Tolkien fandom

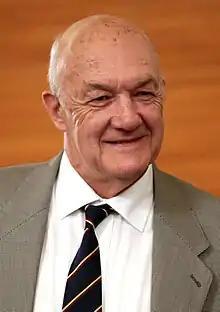
The Tolkien scholar Tom Shippey is renowned among scholars and Tolkienologists.

A fansite of Jackson's movies is TheOneRing.net (TORn), which was popular with the cast and crew of the film series. TORn was originally a small movie-news site. The filmmakers put effort into winning over fans, actively supporting sites for "Ringers". The site was founded in 1999 by a group of Tolkien fans eager for the upcoming trilogy. In 1998, Michael 'Xoanon' Regina and Erica 'Tehanu' Challis started a website related to the filming, including "spy" reports from Tehanu's visit to the New Zealand set. This activity got her escorted off the set, and then invited back on to take an official look around and meet director Peter Jackson. In early 1999, a designer by the username of Calisuri came across the site and offered technical help. Calisuri's friend Corvar, who he was acquainted with from the Nightmare LPMud, was brought aboard to provide server and business help. Xoanon, Tehanu, Calisuri and Corvar then formed The One Ring, Inc. and are the sole owners/founders of TheOneRing.net.